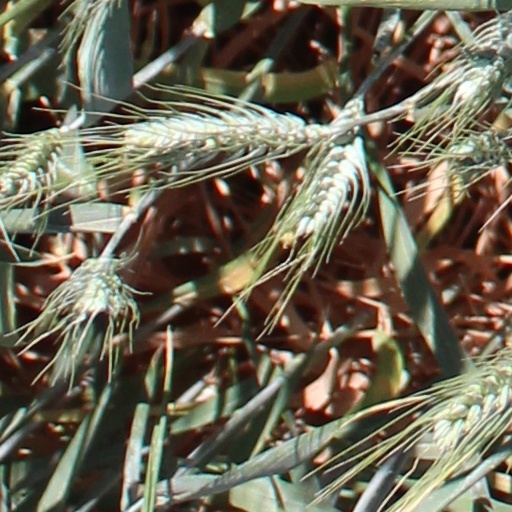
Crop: wheat